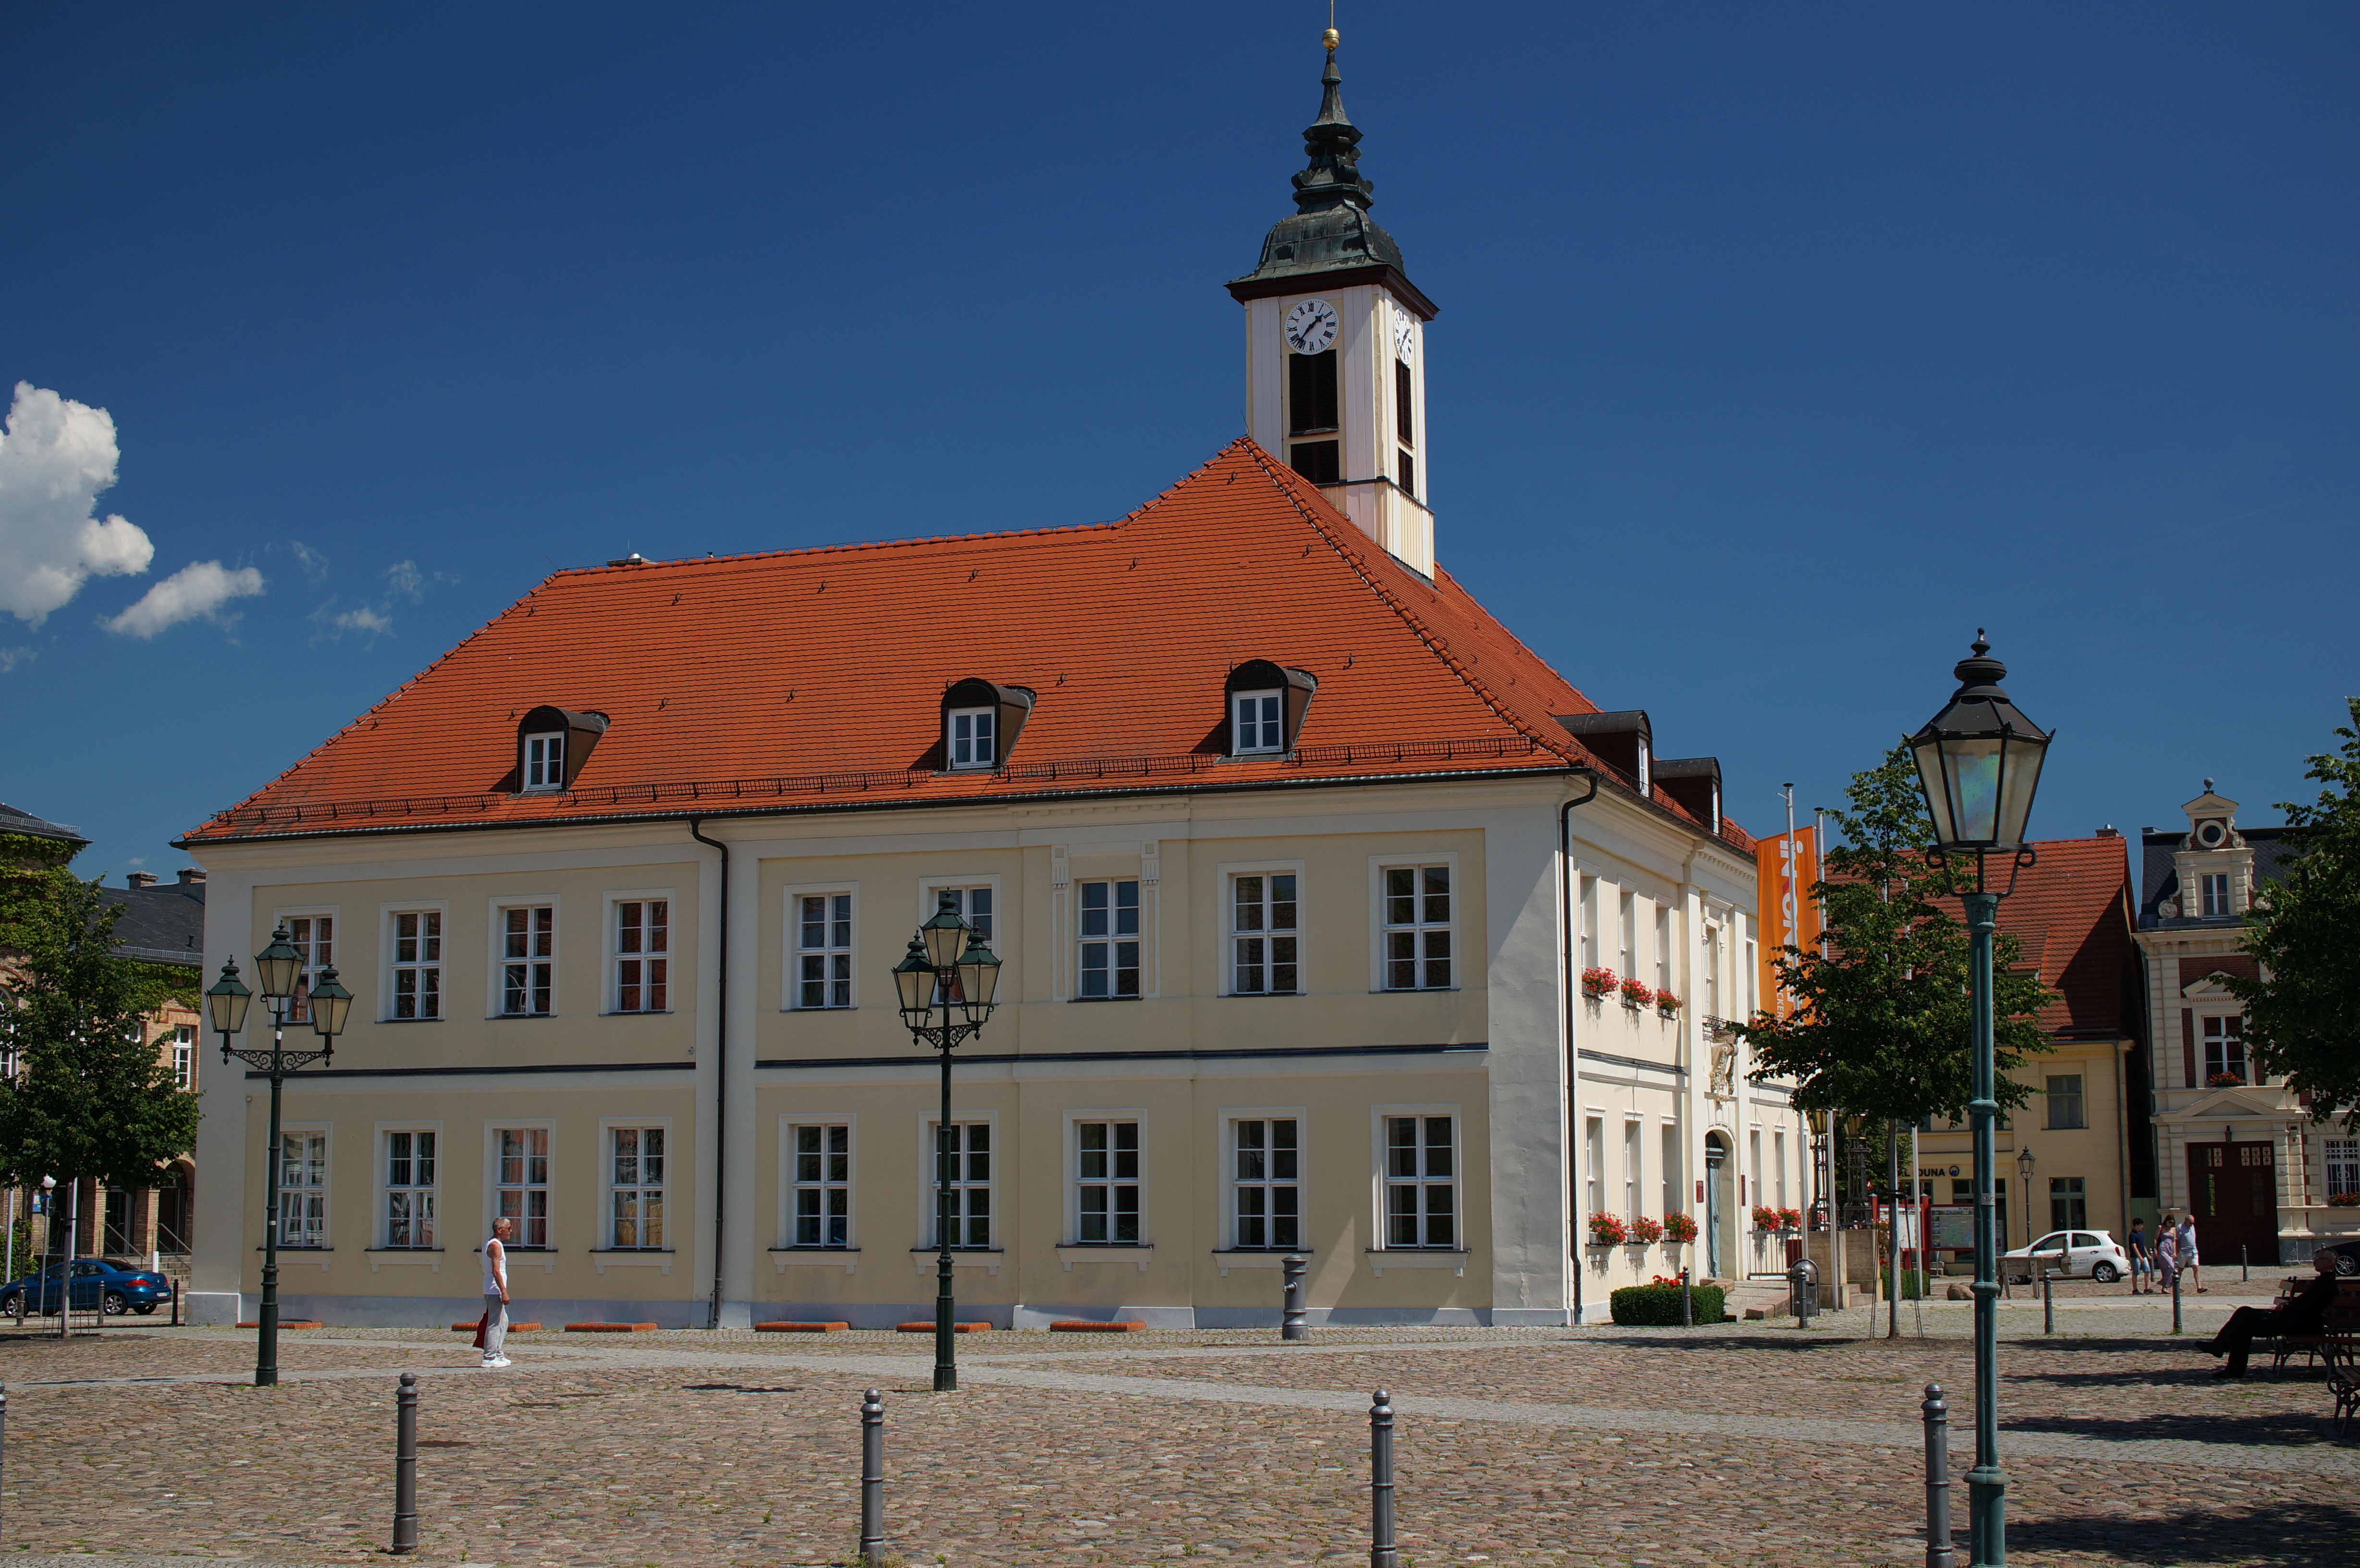
architecture, town, building, chateau, downtown, landmark, facade, church, place of worship, 2016, germany, deutschland, sony, sigma, estate, nex, nex6, brandenburg, lenstagged, steffenzahn, 30mm, sigma30mm28exdn, sigma30mmf28, sigma30mmf28dn, sigma30mm, neighbourhood, angerm nde